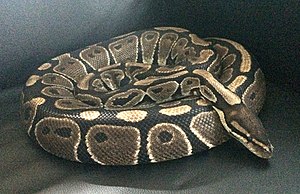
Kongepyton
'Wild caught' Konge Python Female, (Ball python)
En normal Konge python, eller ""Wild Catch"""
Kongepytonen er en afrikansk kvælerslange. Slangen er den mindste pytonslange i Afrika og er desuden en af de mest almindelige slanger holdt i fangenskab.